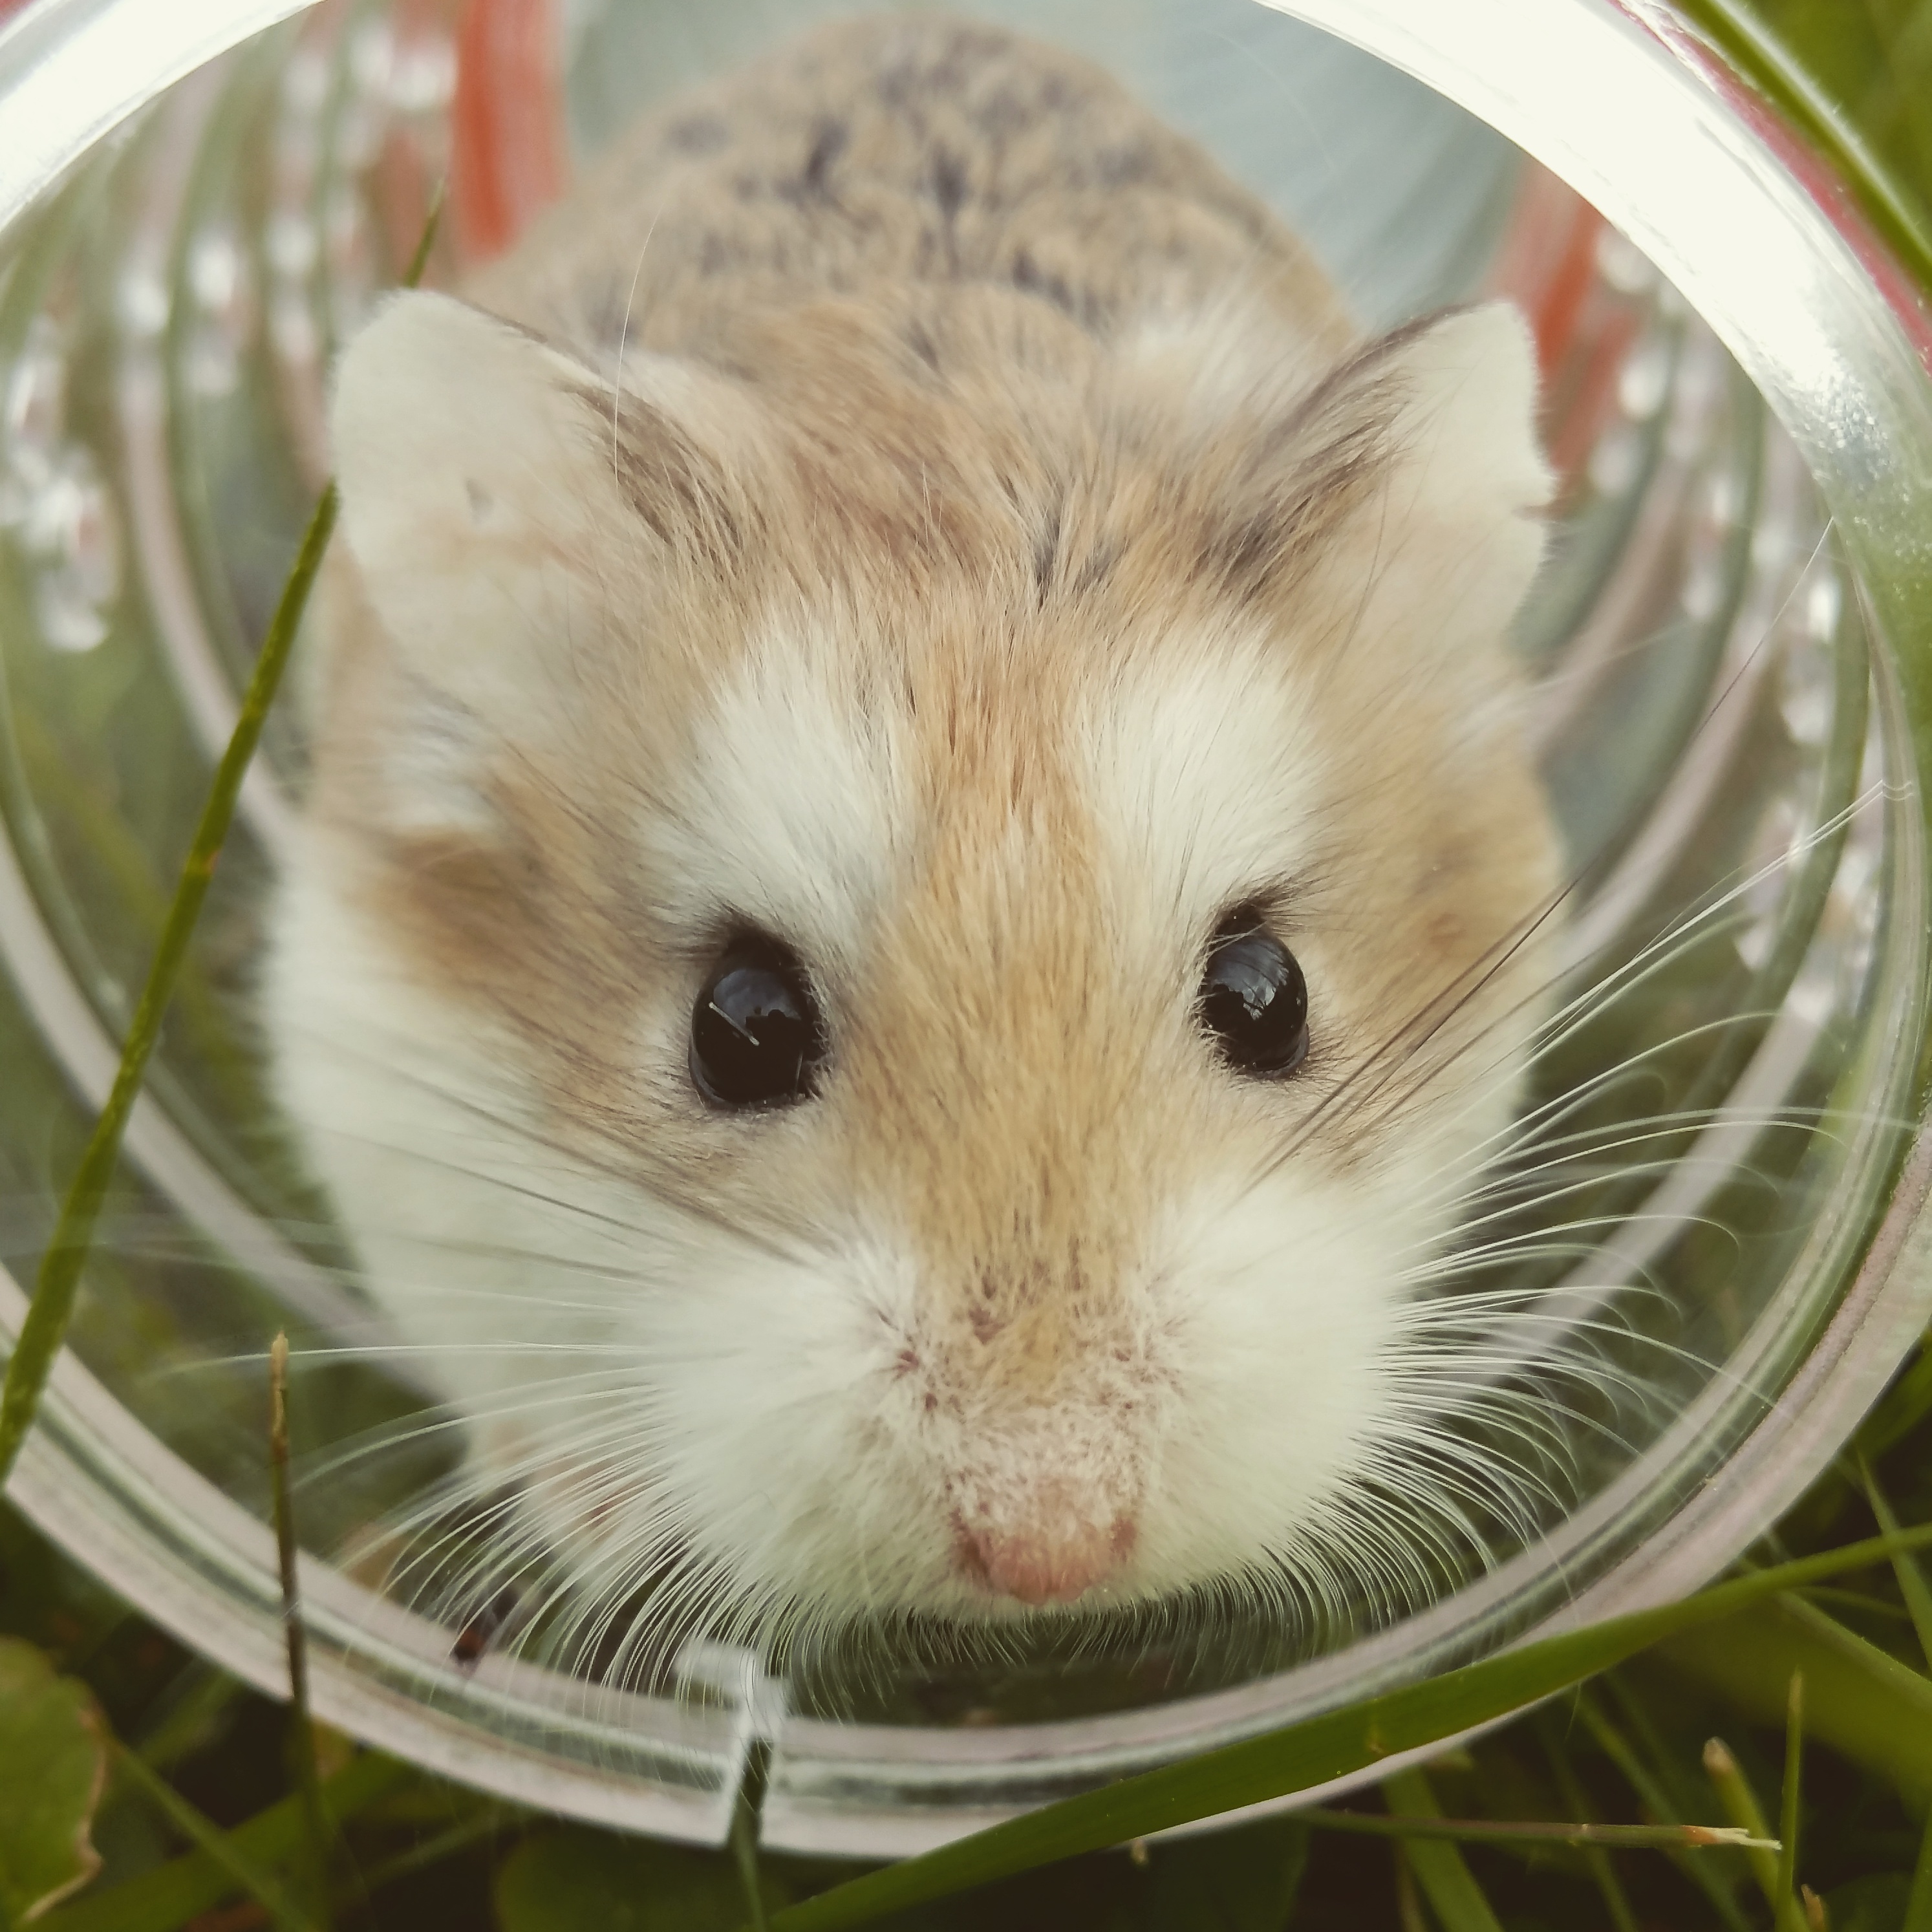
mouse, animal, pet, mammal, hamster, rodent, fauna, guinea pig, close up, whiskers, vertebrate, gerbil, muroidea